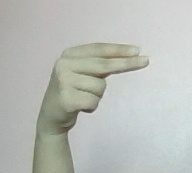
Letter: ain